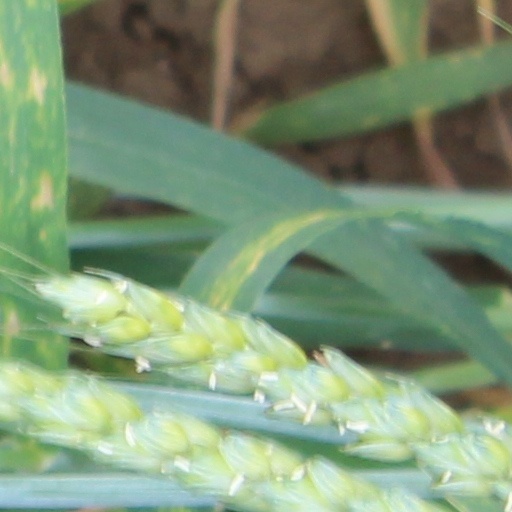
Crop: wheat